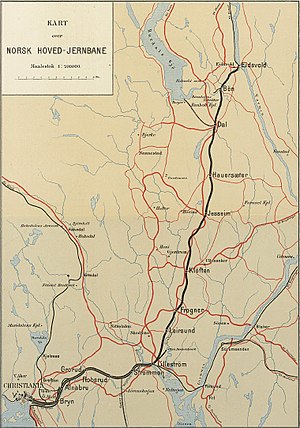
Hovedbanen
Kort over Hovedbanens linjeføring
Hovedbanen er Norges første jernbanestrækning og går mellem Oslo og Eidsvoll. Banen blev åbnet 1. september 1854. Banen er 68 km lang og blev elektrificeret til Lillestrøm i 1927 og Eidsvoll i 1953. De vigtigste stationer langs Hovedbanen er Bryn, Strømmen, Lillestrøm, Jessheim og Eidsvoll.